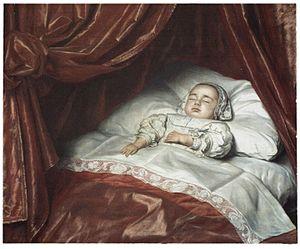
Un enfant est un jeune être humain en cours de développement et dépendant de ses parents ou d’autres adultes. L'organisation mondiale de la santé définit l'enfance comme la période de la vie humaine allant de la naissance à 18 ans. Cependant la définition de l'enfance peut différer quelque peu selon les disciplines qui traitent du sujet. Droit, psychologie, médecine, biologie ne fixent pas exactement les mêmes repères. Ainsi, elle commence, soit à la naissance, soit à l'âge de la parole. Elle se termine soit à l'adolescence avec l'entrée dans la puberté, soit à l'âge adulte et à l'âge légal de la majorité civile, âge légalement différent d'un pays à l'autre.